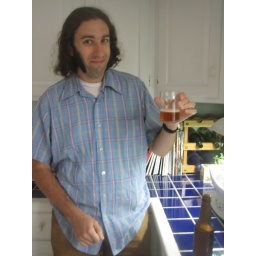
Here I am, in the kitchen, tasting the first bottle of uor homebrew red ale.